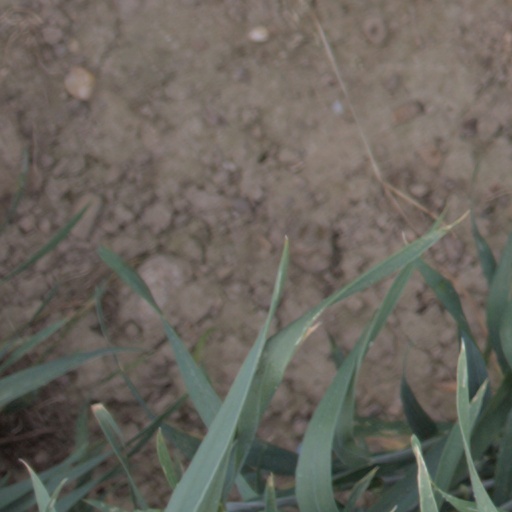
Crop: wheat